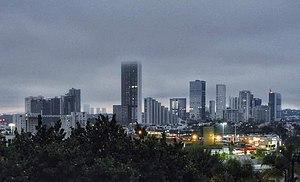
Le Mexique, en forme longue les États-Unis Mexicains est un pays situé dans la partie méridionale de l'Amérique du Nord.